2010 Maryland Terrapins football team

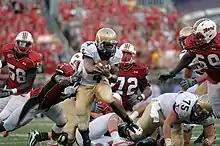
Navy quarterback Ricky Dobbs rushes against Maryland.

Maryland and Navy renewed their intrastate rivalry for their second meeting in 45 years at M&T Bank Stadium in Baltimore. The Terrapins took a 14–0 first quarter lead before the Midshipmen equalized in the second half. Maryland punter Travis Baltz made good a final period field goal, which proved the margin of victory after a goal-line stop by Kenny Tate halted a Navy drive in the closing minutes. Navy gained 412 rushing yards, but the Maryland defense allowed them to convert only two of seven scoring opportunities in the red zone.